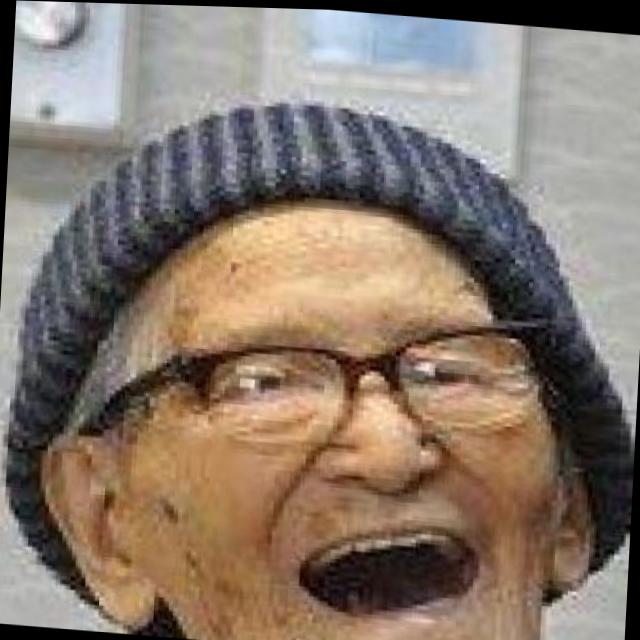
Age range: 65+